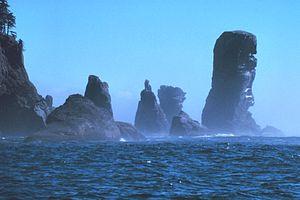
Le cap Flattery est le cap le plus nord-ouest des États-Unis, hors Alaska. Situé dans le comté de Clallam, dans l'État de Washington, entre le détroit de Juan de Fuca et l'océan Pacifique. Il fait partie de la réserve indienne Makah et de l'Olympic Coast National Marine Sanctuary.